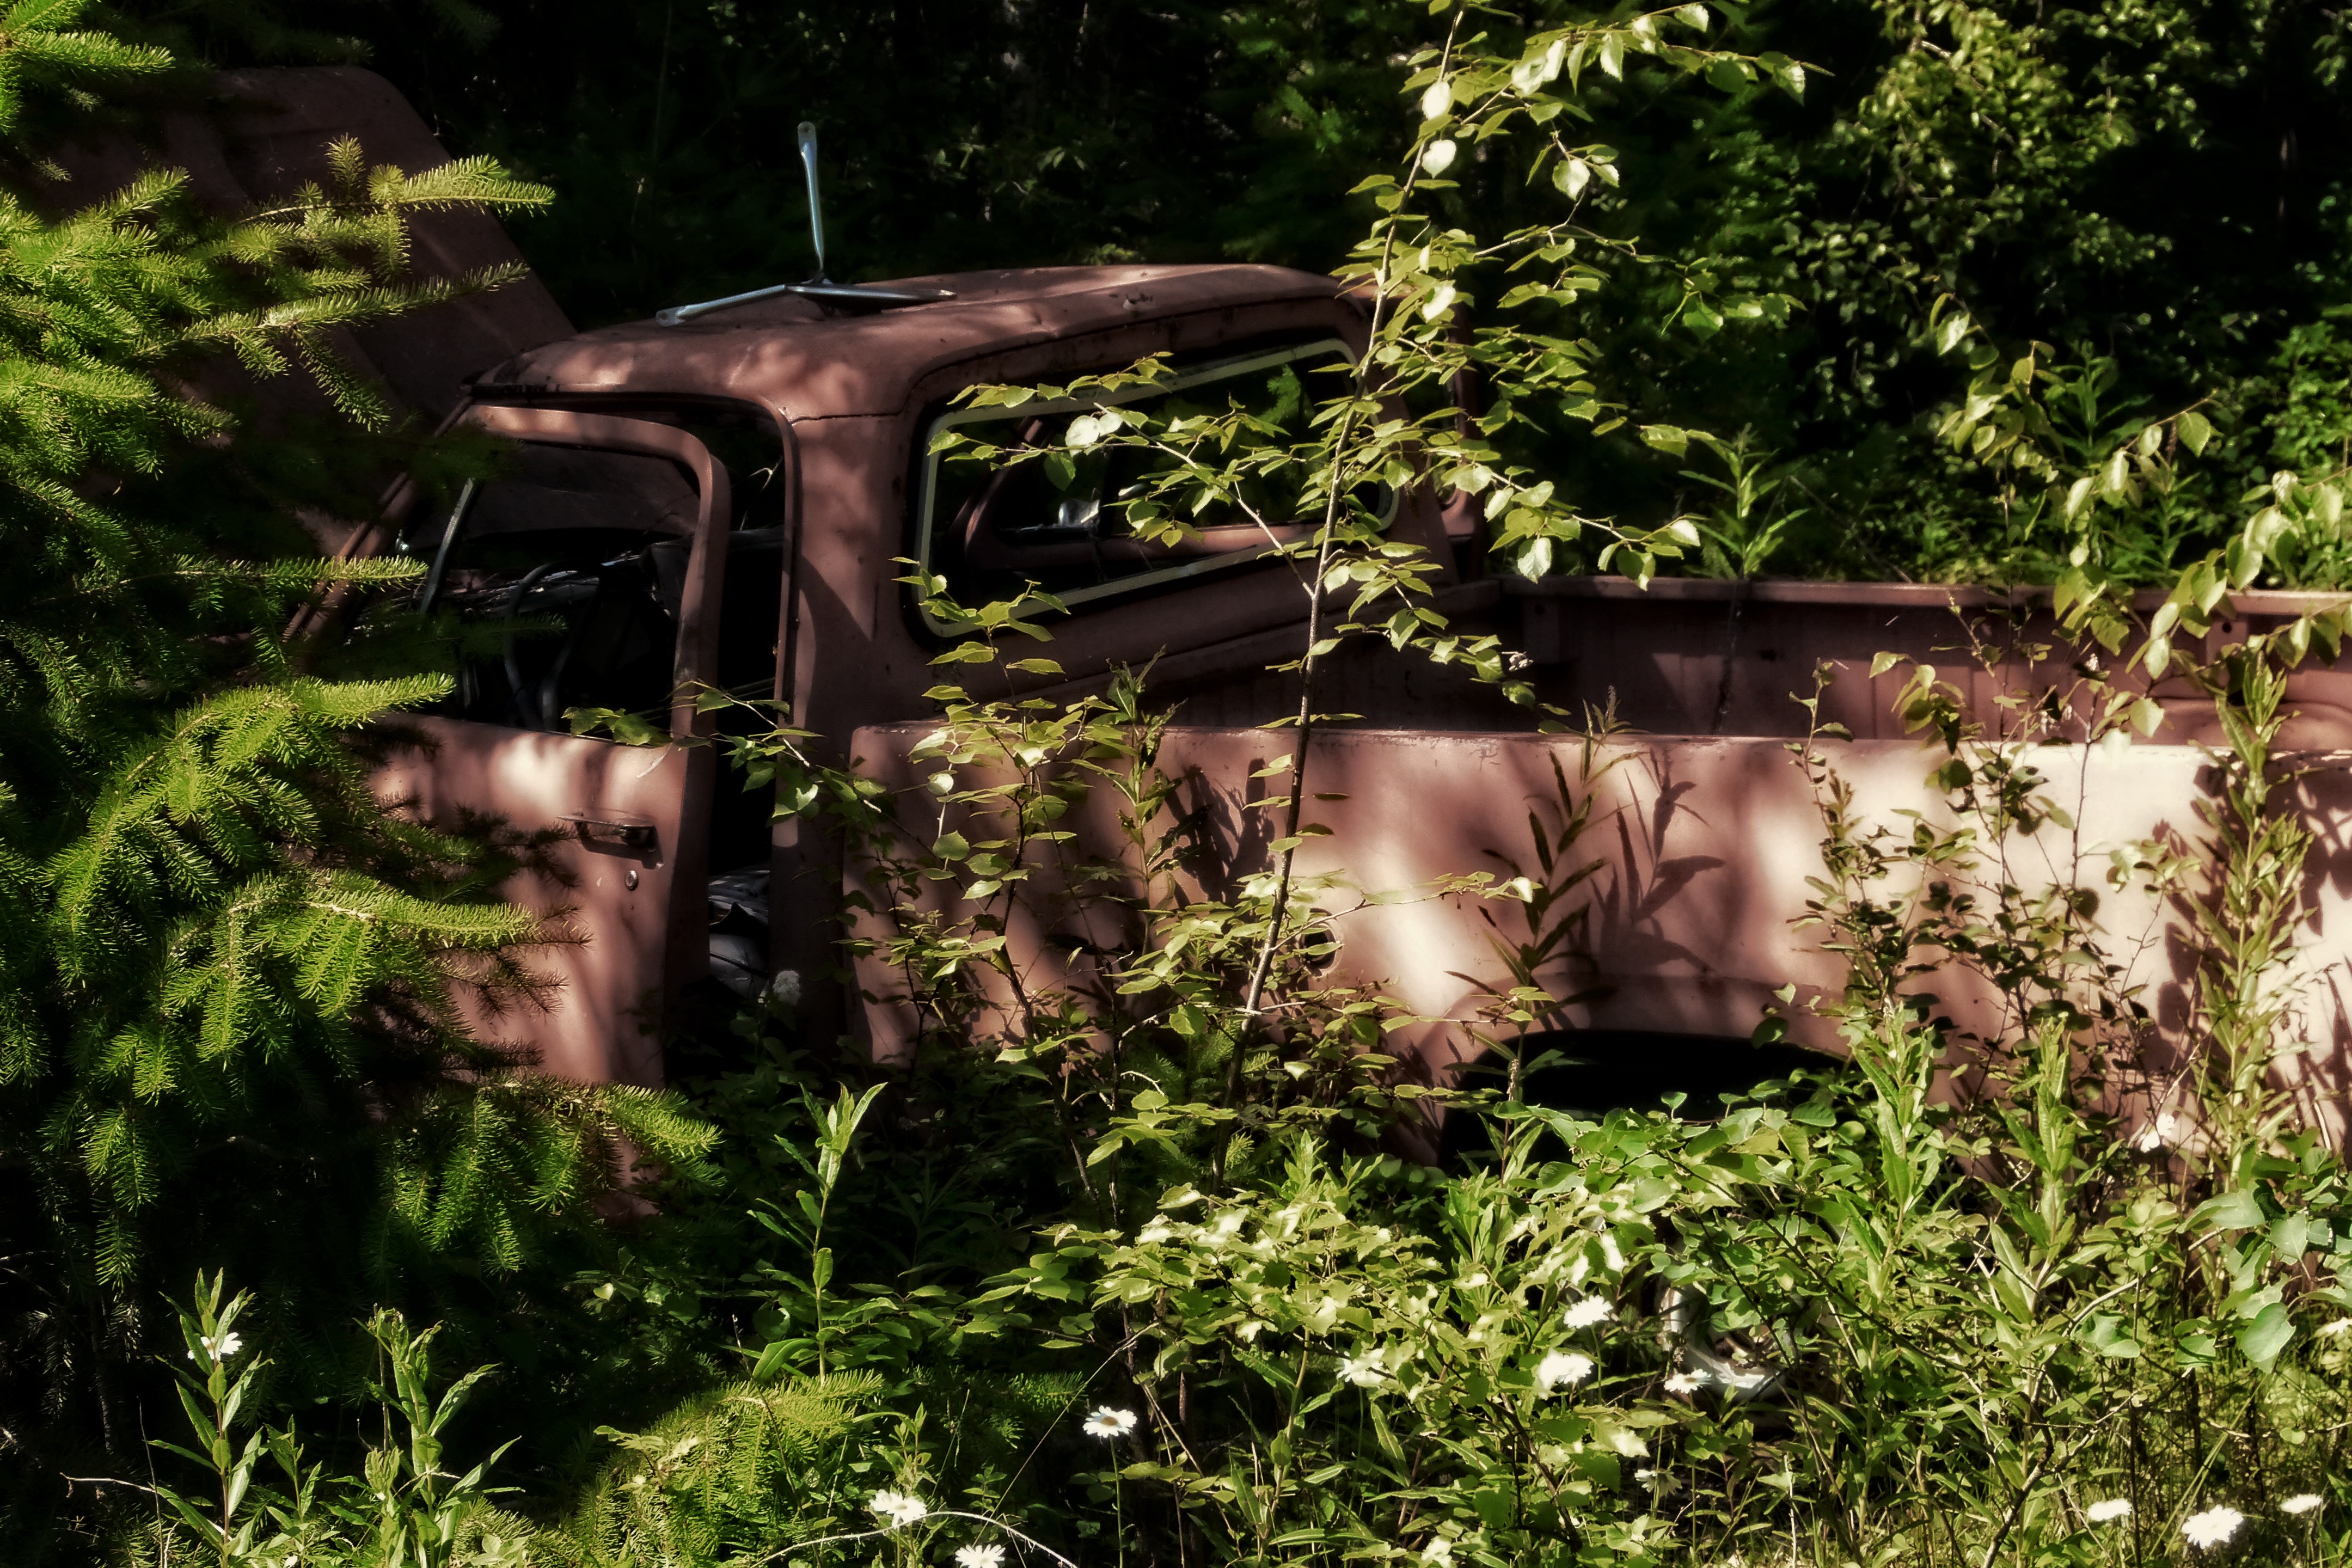
tree, forest, grass, plant, car, flower, old, truck, vehicle, jungle, botany, garden, rainforest, rusty, woodland, habitat, yard, screenshot, woody plant